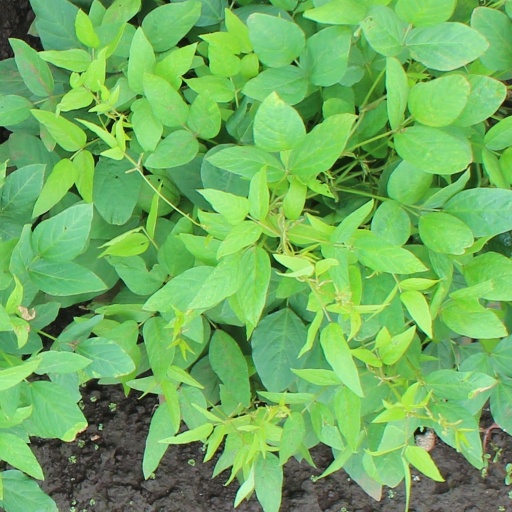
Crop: soybean